California Green Building Standards Code

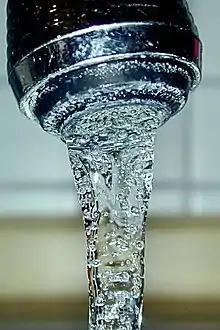

Water is a precious natural resource. At least two-thirds of the United States have experienced or are bracing for local, regional, or statewide water shortages. US population, and in particular California population has constantly increased during the last decades, so using water wisely is crucial in order to provide enough water also for the future generations.